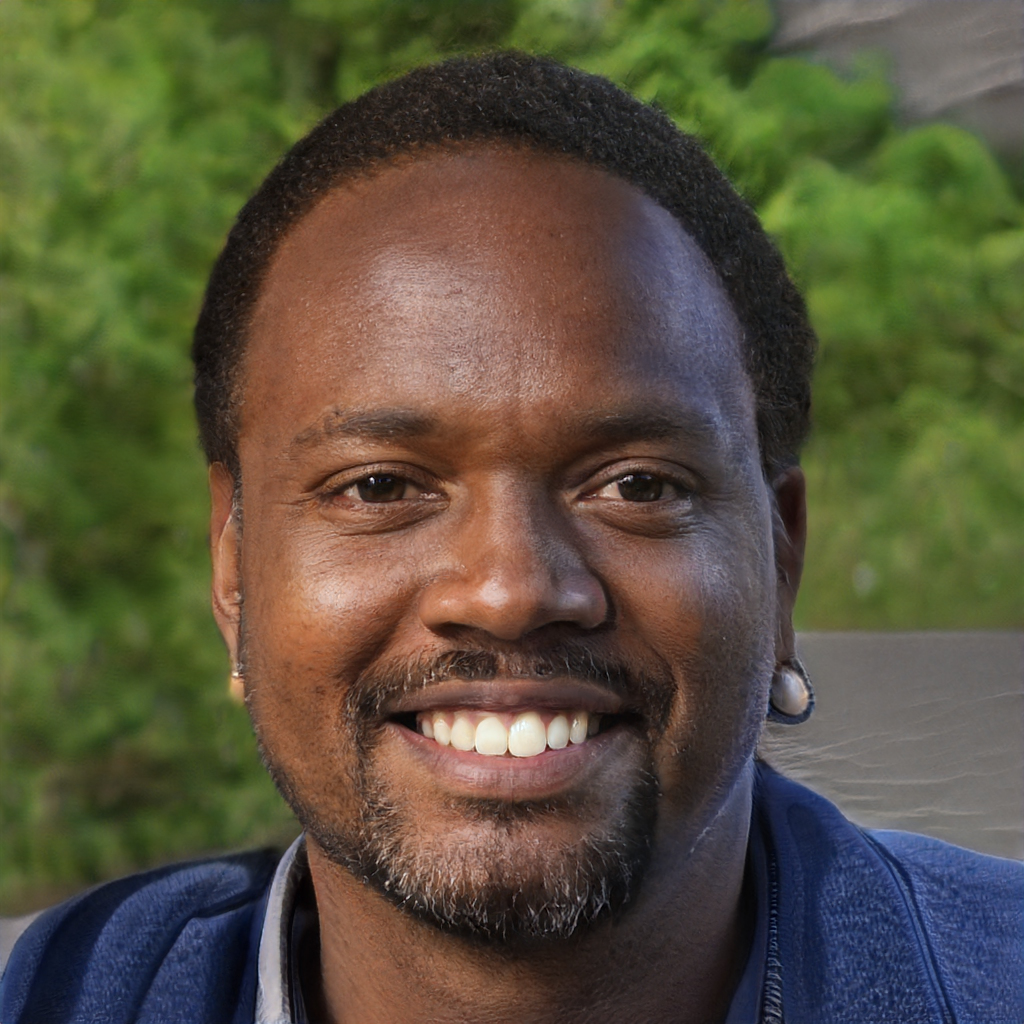
Gender: Male